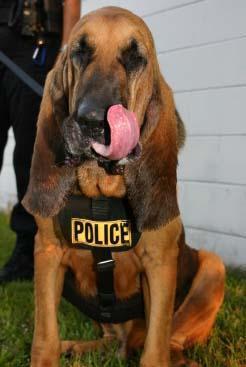
bloodhound